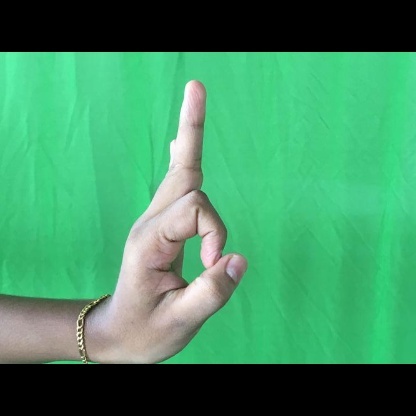
Mudra: Aralam